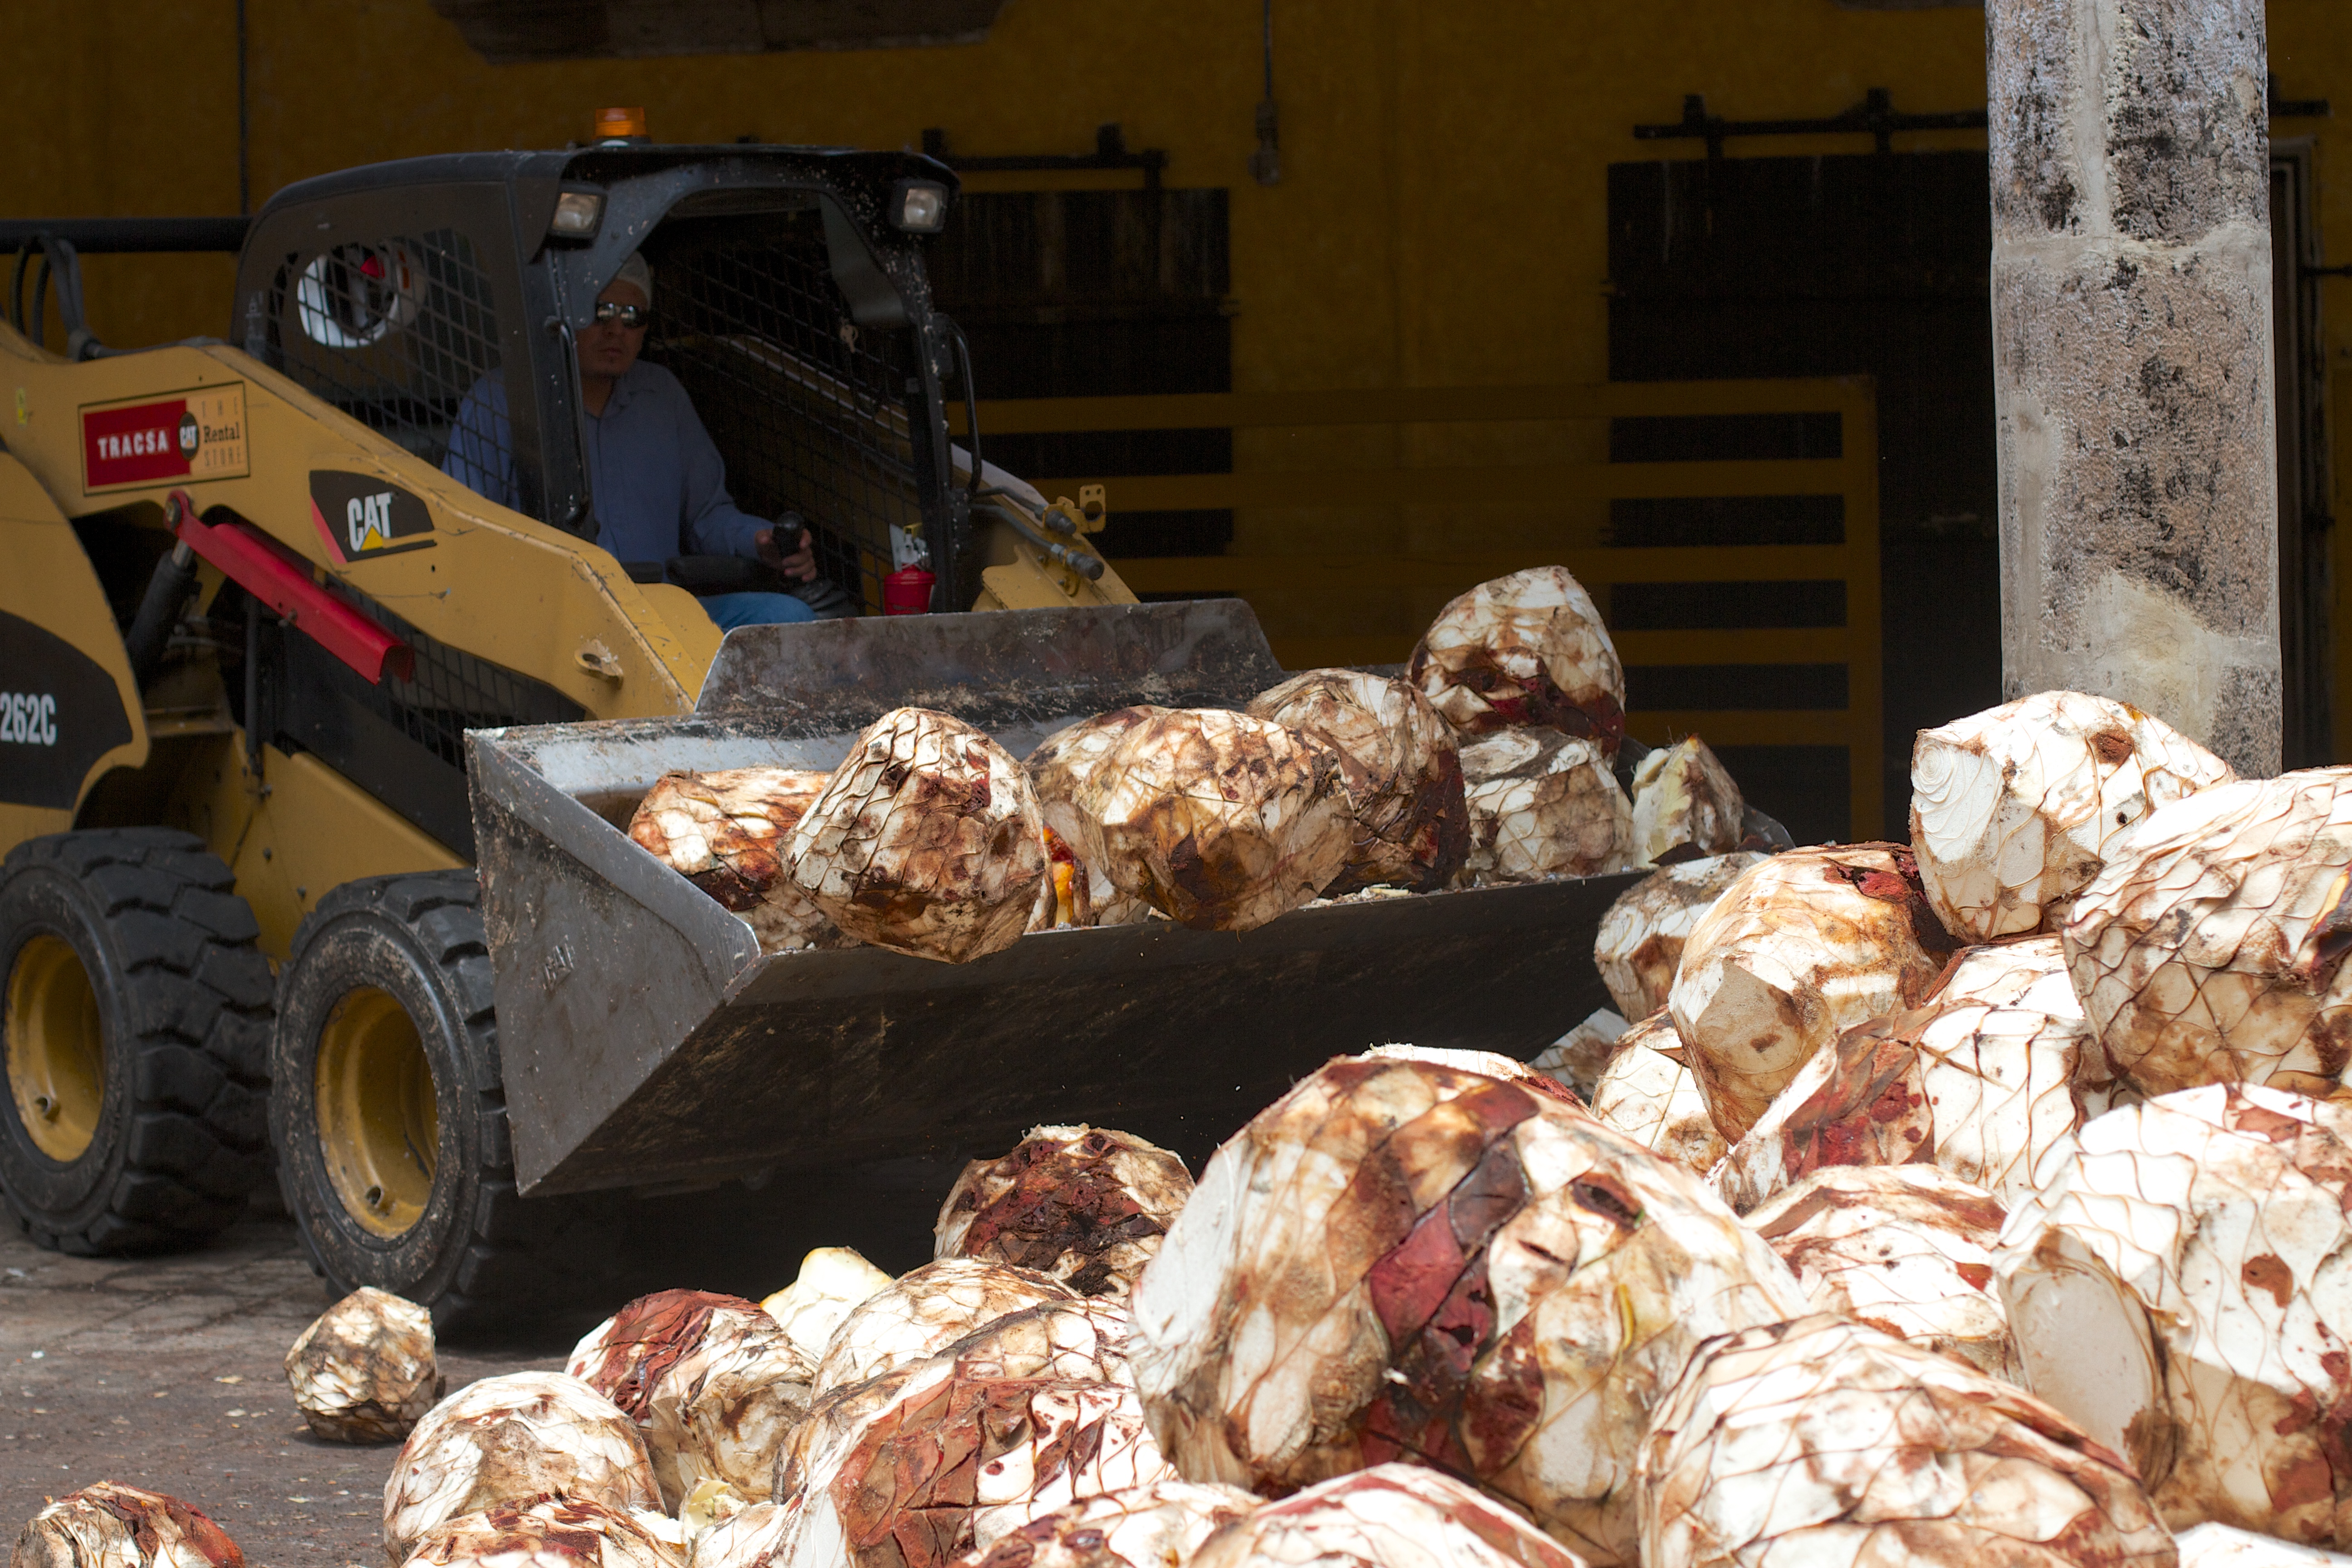
food, market, fish